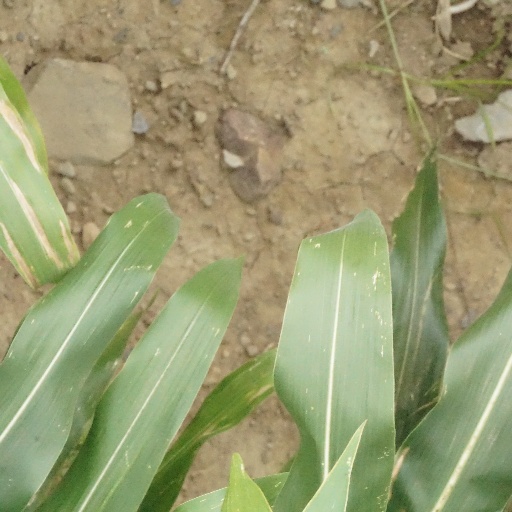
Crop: maize; corn